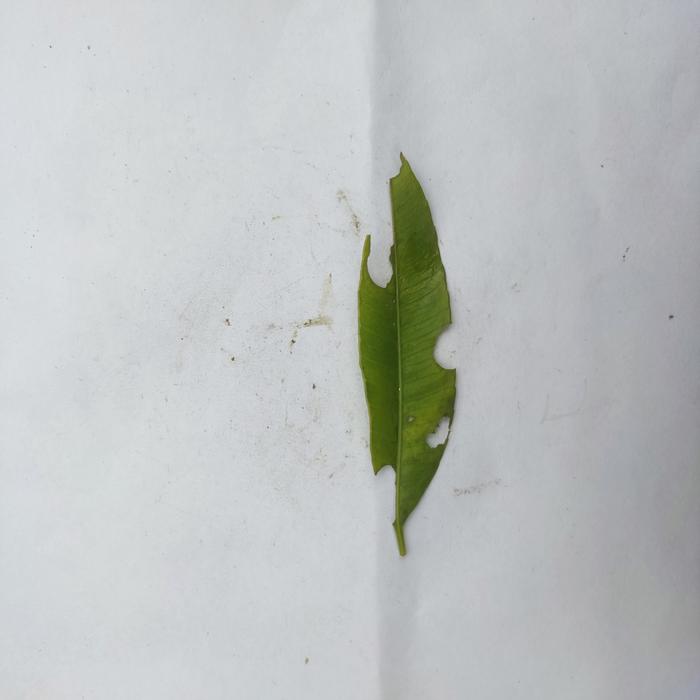
Crop: Hog Plum
Leaf condition: Anthracnose